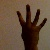
The image shows a hand gesture representing the number 4 in Indian Sign Language.